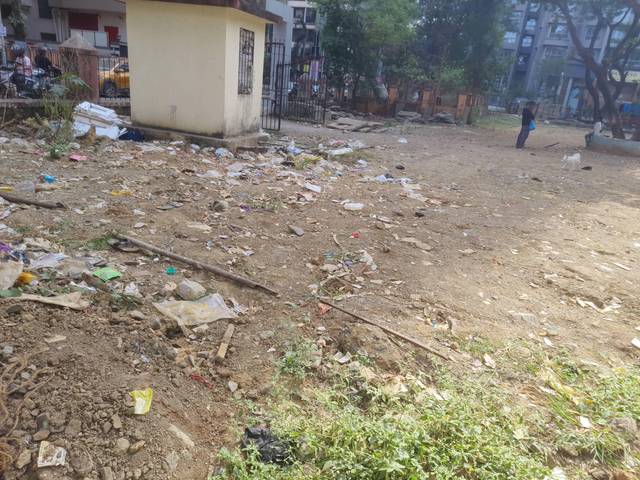
Region: India
Coordinates: 19.199, 72.856